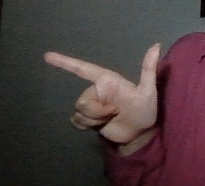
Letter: yaa